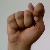
The image shows a hand gesture representing the letter 'T' in Indian Sign Language.